Vibraphone

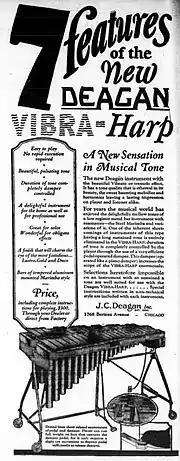
A 1928 ad for the Deagan vibraharp.

Around 1916, instrument maker Herman Winterhoff of the Leedy Manufacturing Company began experimenting with "vox humana" effects on a three-octave (F to F) steel marimba. His original design attempted to produce this effect by raising and lowering the resonators, which caused a noticeable vibrato. In 1921, Winterhoff perfected the design by instead attaching a motor that rotated small discs underneath the bars to achieve the same effect. After sales manager George H. Way termed this instrument the "vibraphone", it was marketed by Leedy starting in 1924. The Leedy vibraphone managed to achieve a decent degree of popularity after it was used in the novelty recordings of "Aloha ʻOe" and "Gypsy Love Song" in 1924 by vaudeville performer Louis Frank Chiha.